Highlanders (Seaforth, Gordons and Camerons)

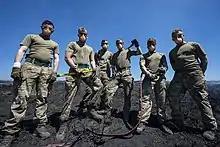
Members of the battalion on Saddleworth Moor during the 2018 United Kingdom wildfires.

The regiment was formed on 17 September 1994 as part of the Options for Change defence review, by the amalgamation of the Queen's Own Highlanders (Seaforth and Camerons) and the Gordon Highlanders.